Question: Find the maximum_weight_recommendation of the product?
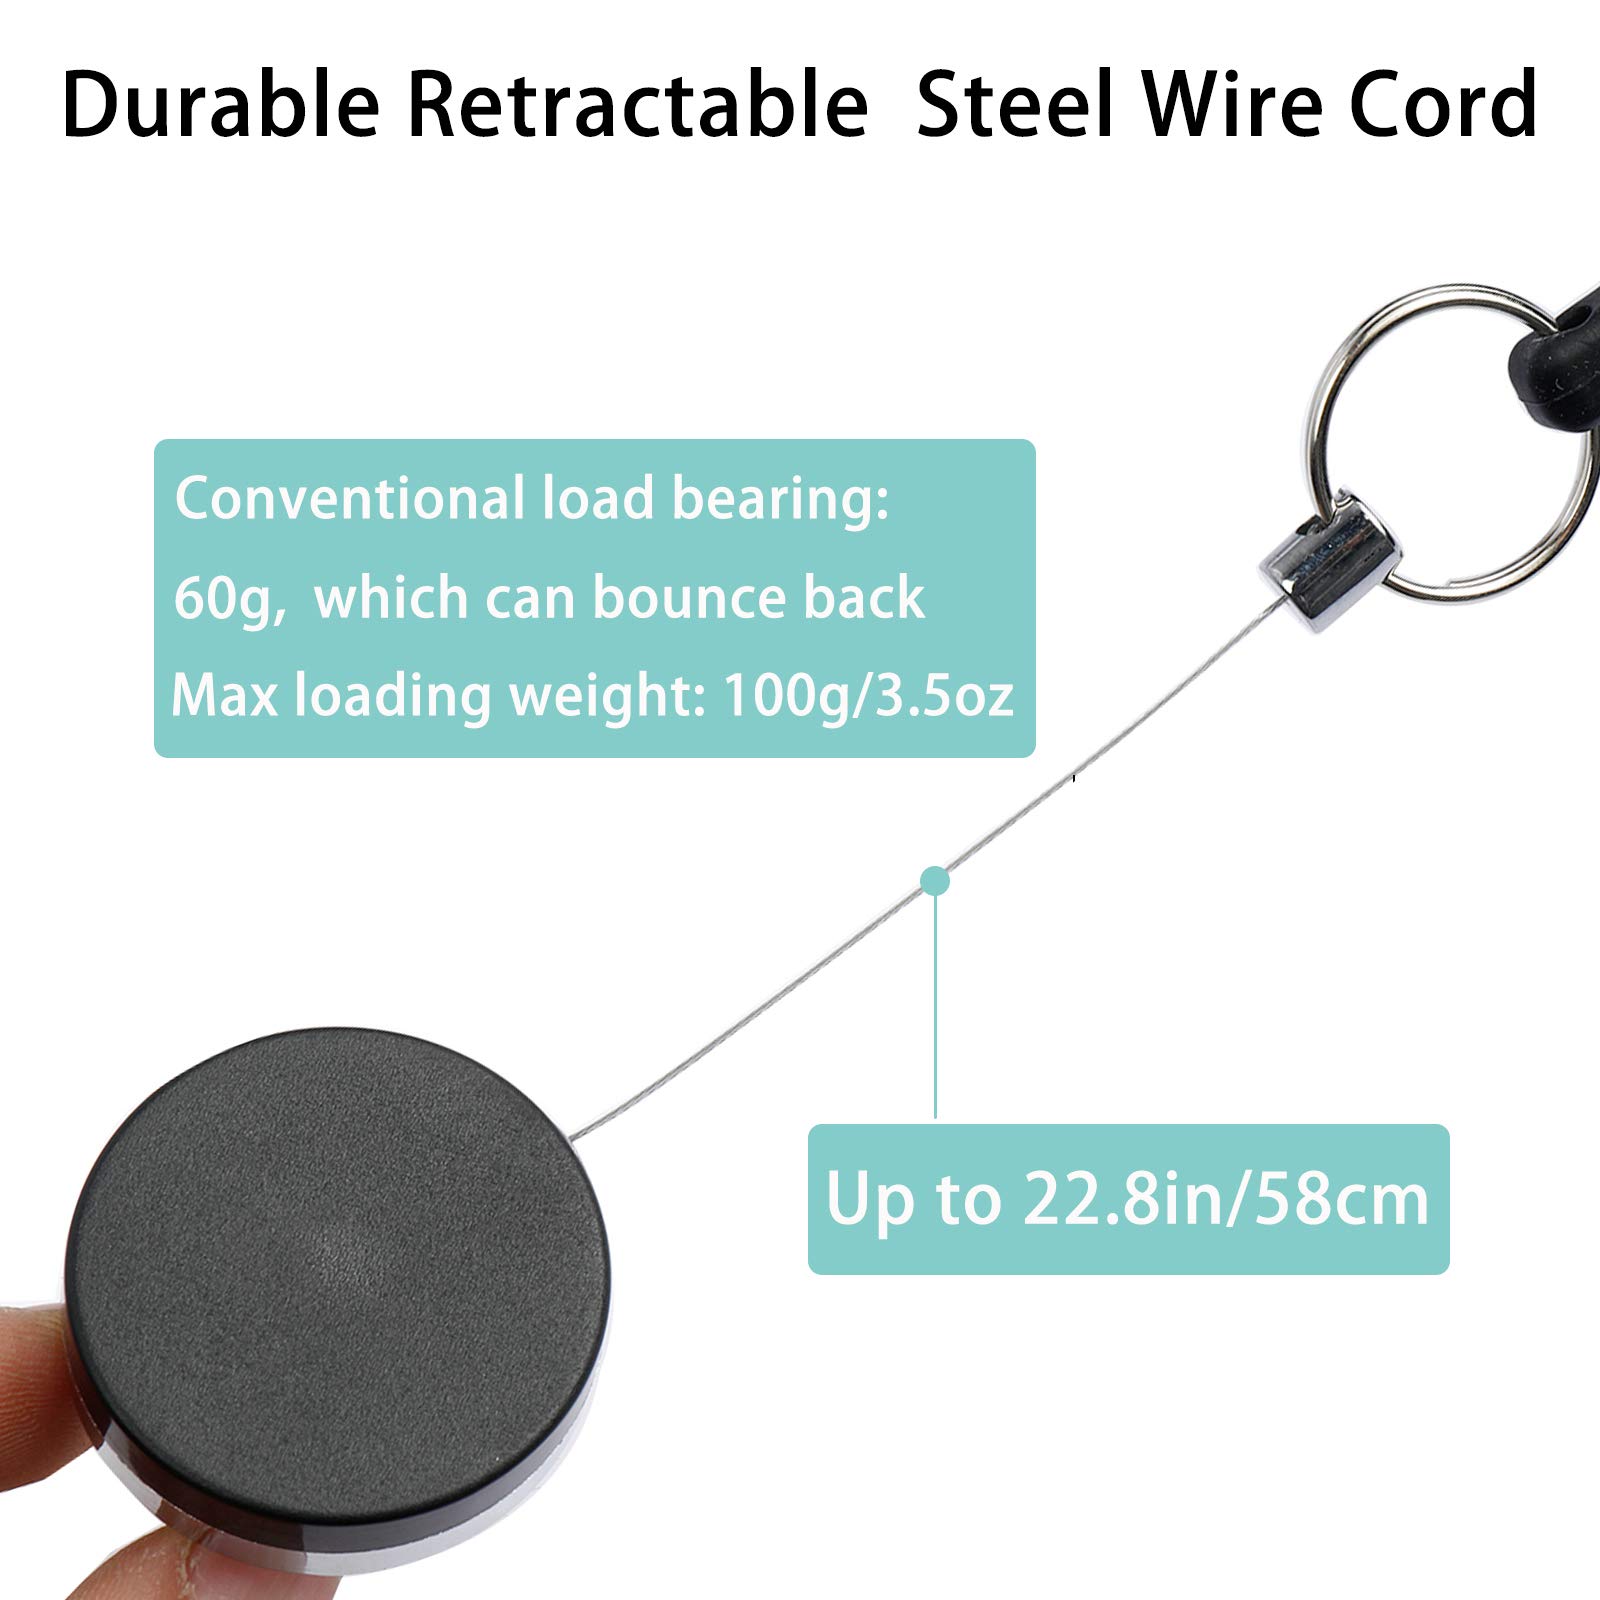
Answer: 3.5 ounce